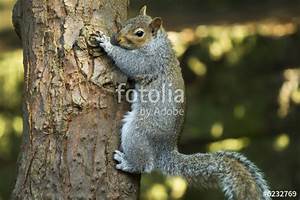
Label: squirrel